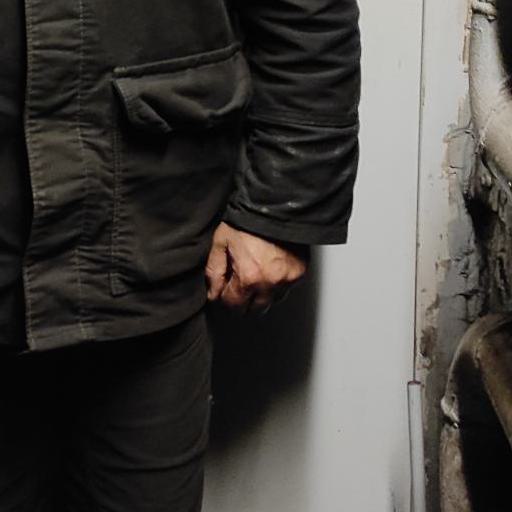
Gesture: no_gesture